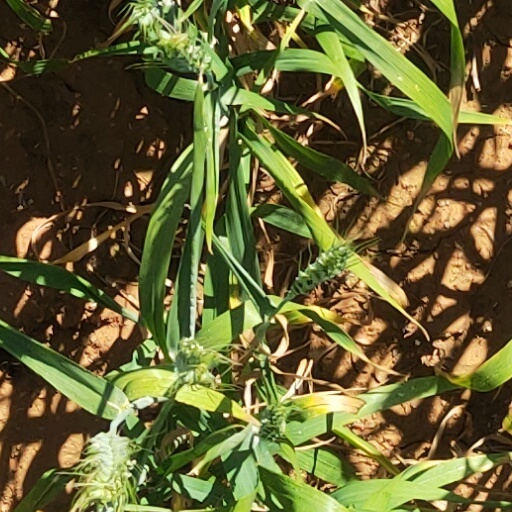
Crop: wheat